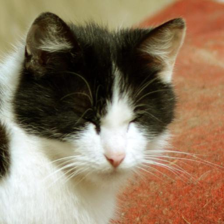
Label: animals